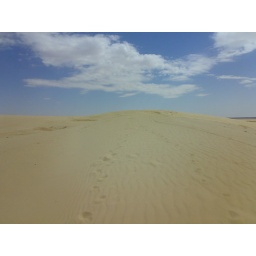
the white sand of the desert around Nefta